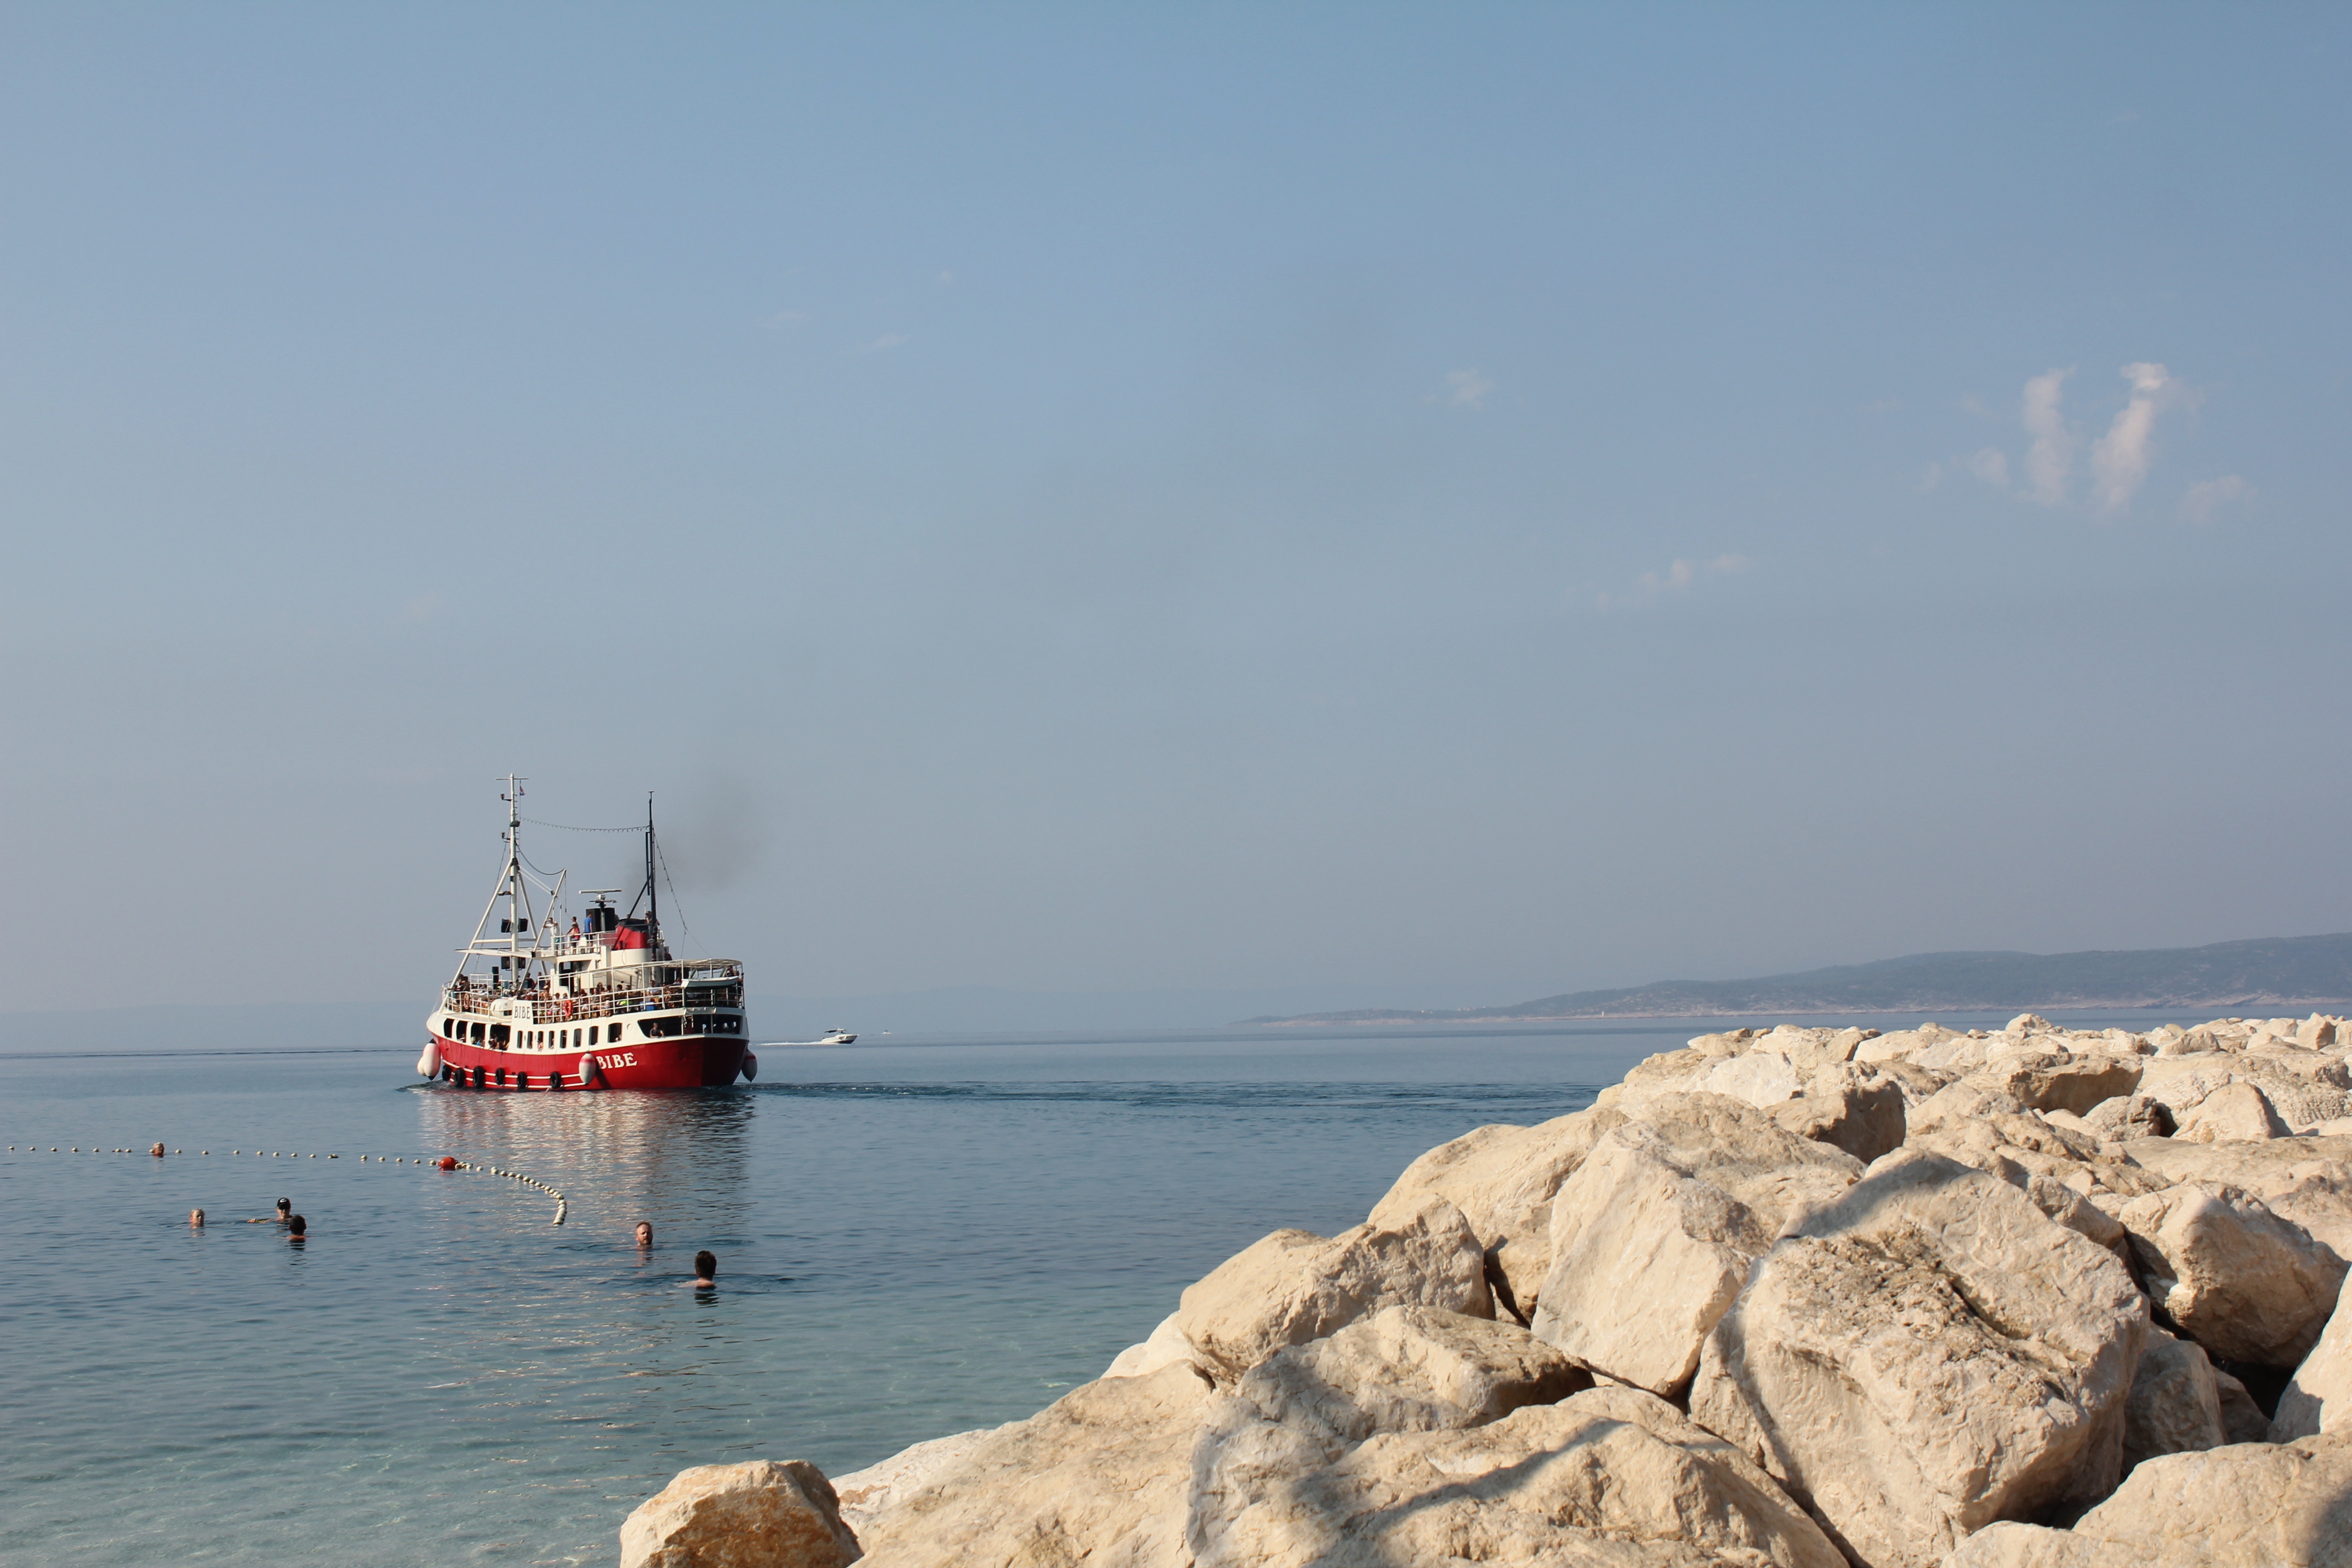
beach, sea, coast, water, sand, ocean, horizon, shore, wave, summer, vehicle, tower, holiday, bay, rest, tourism, body of water, croatia, holidays, breakwater, cape, the coast, spacer, baska voda